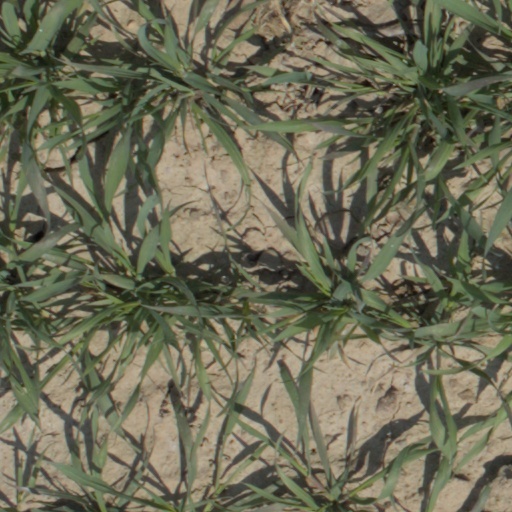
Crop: wheat